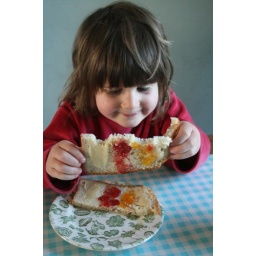
Doing what they do around the house and at the table